XCMS Online

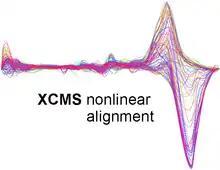
XCMS nonlinear alignment of liquid chromatography mass spectrometry data sets

XCMS Online is a cloud version of the original eXtensible Computational Mass Spectrometry (XCMS) technology (a bioinformatics software designed for statistical analysis of mass spectrometry data), created by the Siuzdak Lab at Scripps Research. XCMS introduced the concept of nonlinear retention time alignment that allowed for the statistical assessment of the detected peaks across LCMS and GCMS datasets. XCMS Online was designed to facilitate XCMS analyses through a cloud portal and as a more straightforward (non command driven) way to analyze, visualize and share untargeted metabolomic data. Further to this, the combination of XCMS and METLIN allows for the identification of known molecules using METLIN's tandem mass spectrometry data, and enables the identification of unknown (uncharacterized molecules) via similarity searching of tandem mass spectrometry data. XCMS Online has also become a systems biology tool for integrating different omic data sets. As of January 2021, the XCMSOnline - METLIN platform has over 44,000 registered users. XCMS - METLIN was recognized in 2023 as the year's top analytical innovation.